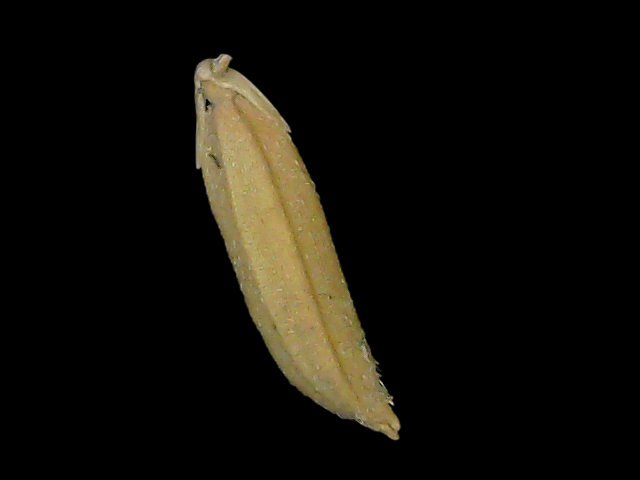
Rice variety: Bd85